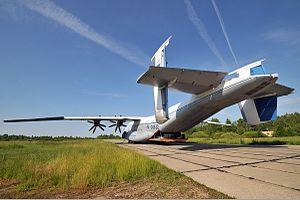
L'Antonov An-22 Antée, désigné par l'OTAN « Cock », est un avion cargo quadri-turbopropulseur d'origine soviétique.